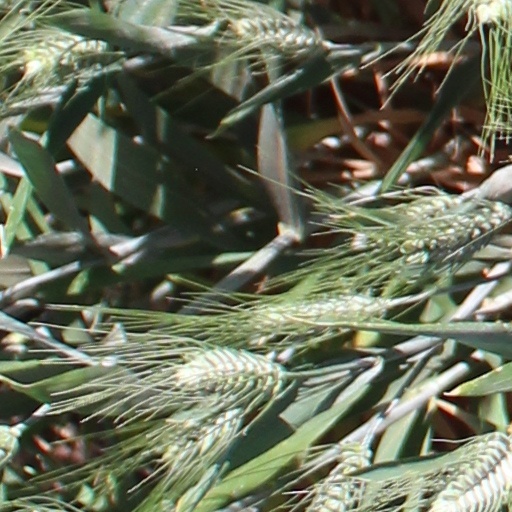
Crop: wheat